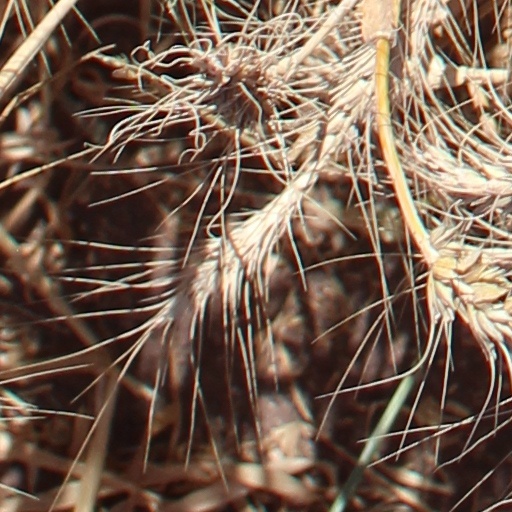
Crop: wheat